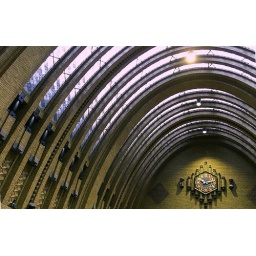
The post office building designed by J. Crouwel . It's featured by the parabola-shaped ceiling